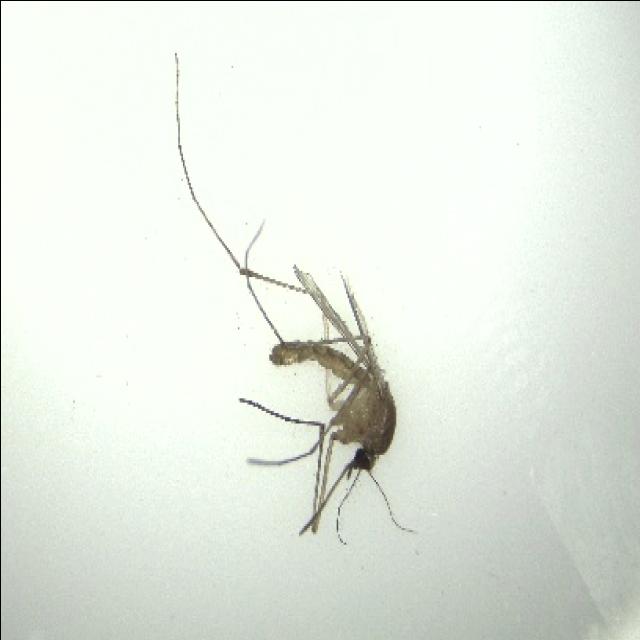
Species: culex_pipiens